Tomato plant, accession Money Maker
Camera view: horizontal (90 deg, fisheye); turntable rotation: 180 degrees
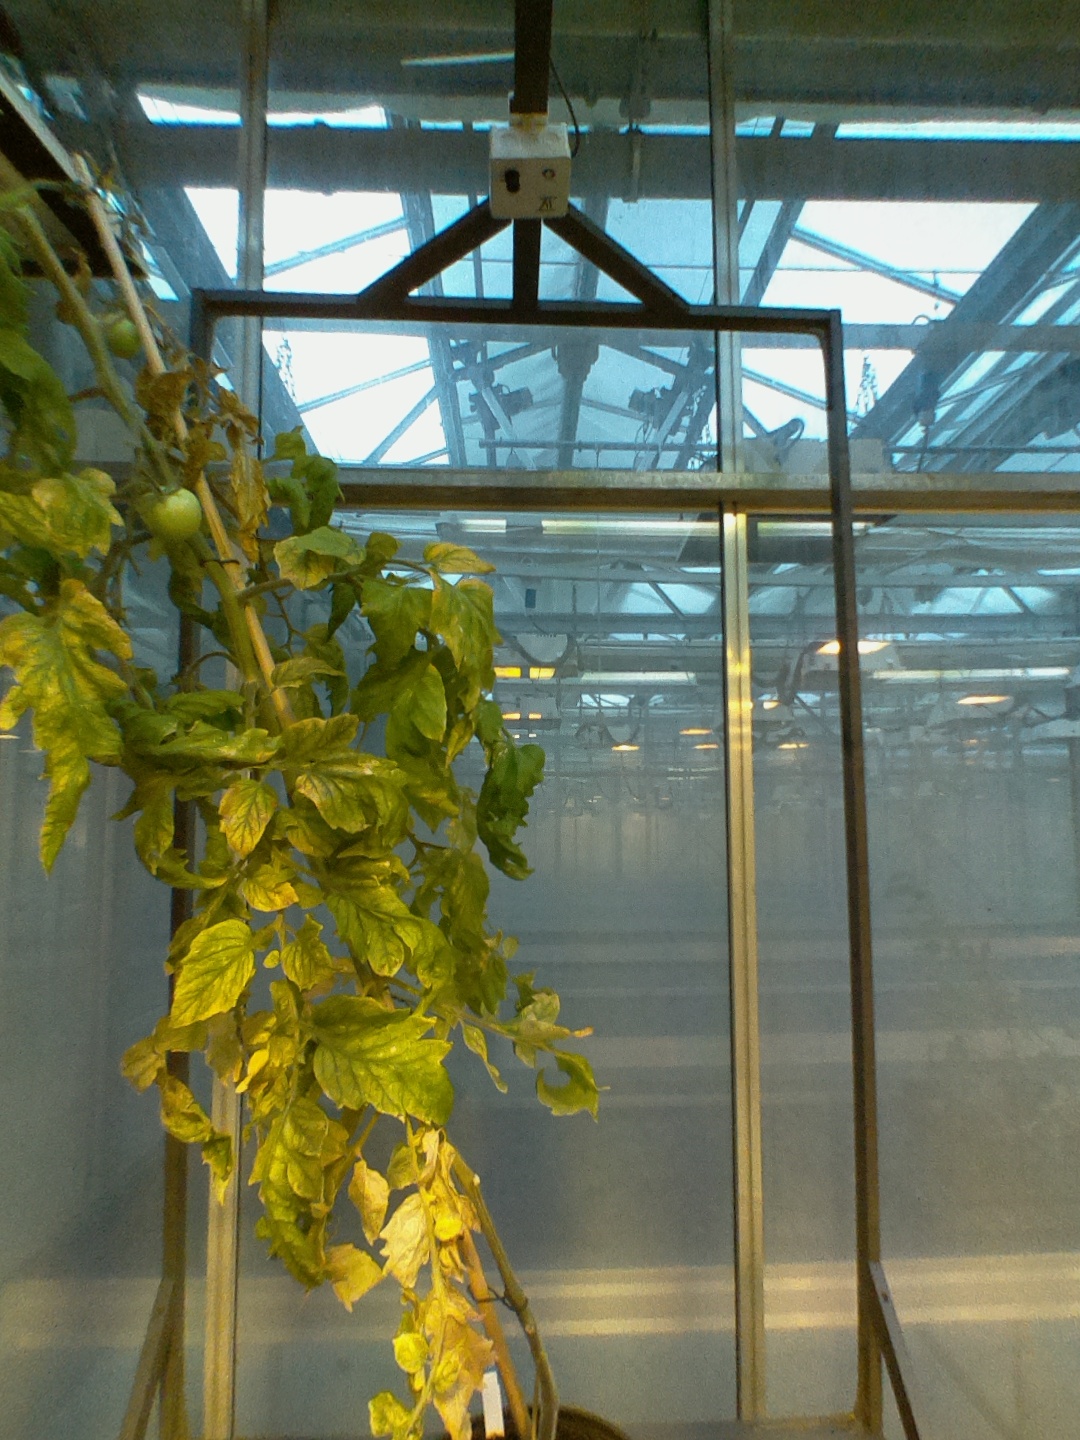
BBCH growth stage 79: 90% -100% of final fruit size